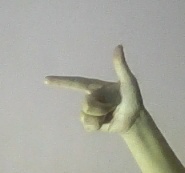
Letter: yaa